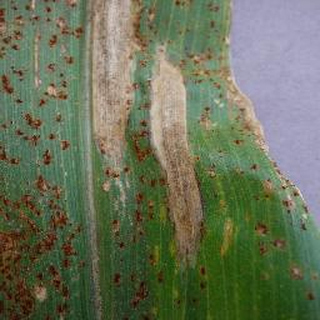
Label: corn_northern_leaf_blight